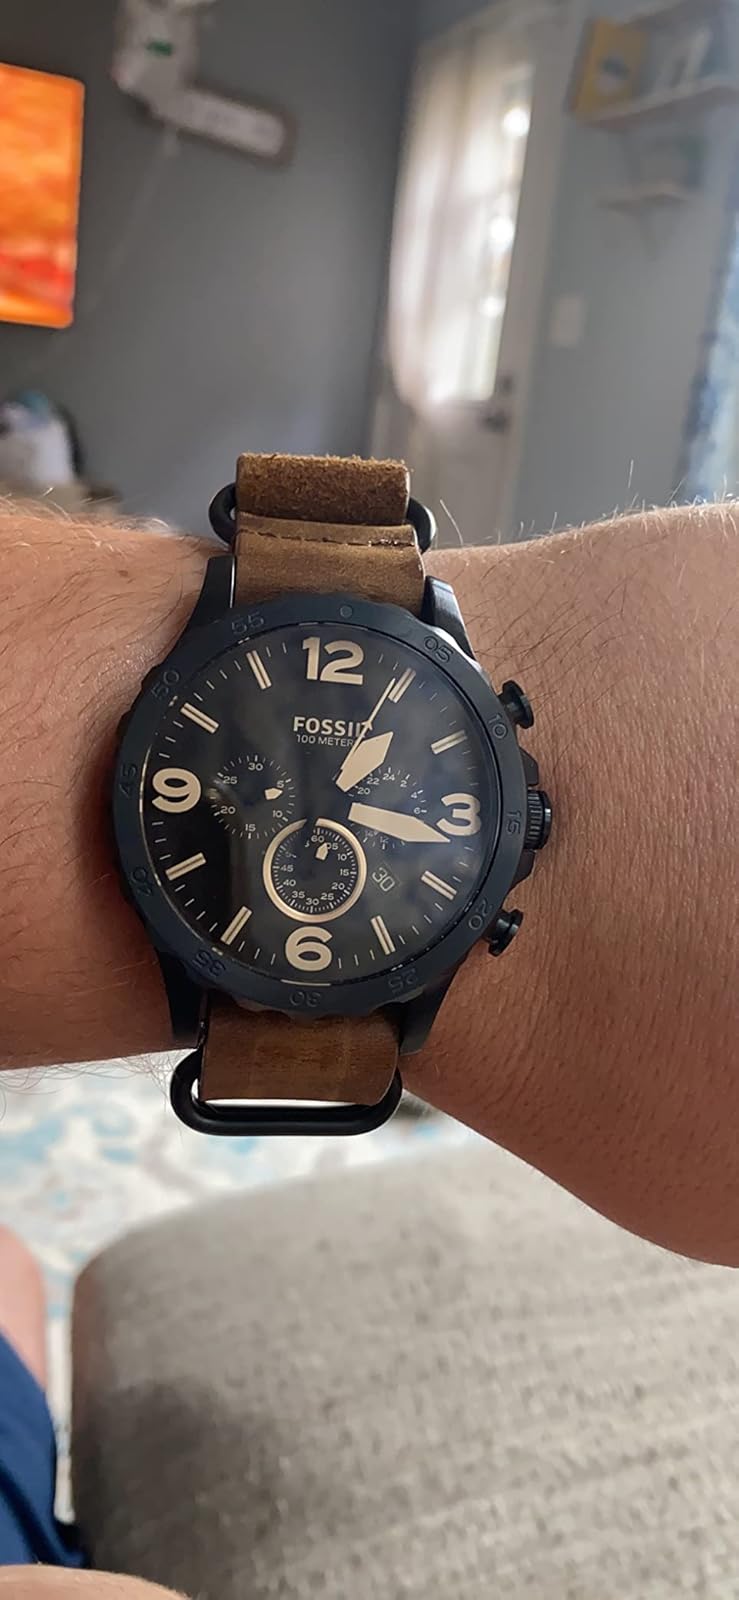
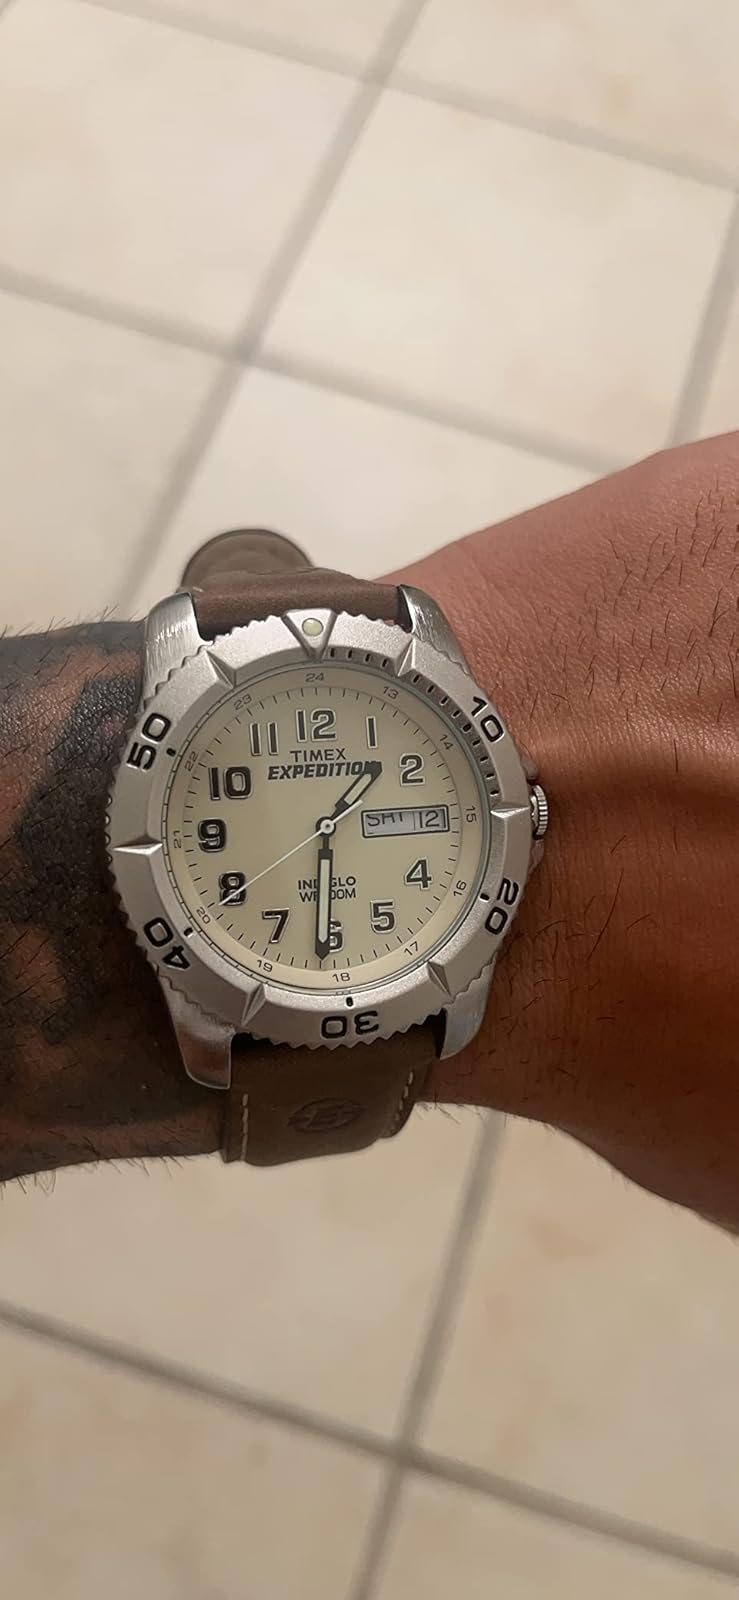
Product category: accessories_watch
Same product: no